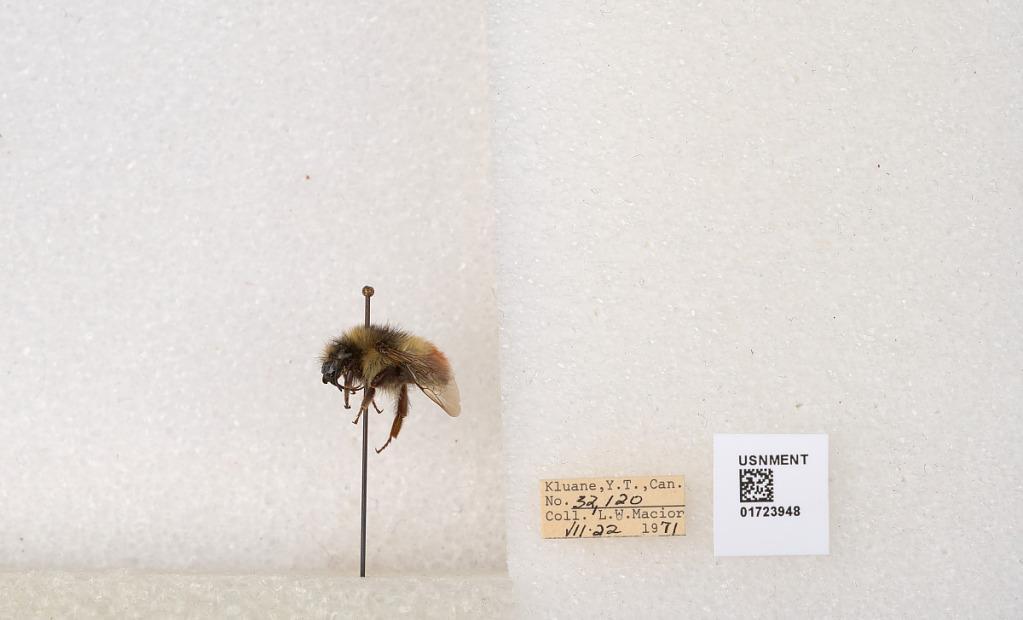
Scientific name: Bombus flavifrons Cresson
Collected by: L. Macior
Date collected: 1971-7-22
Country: Canada
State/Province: Yukon Territory
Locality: Kluane National Park and Reserve
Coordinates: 60.7493, -139.504